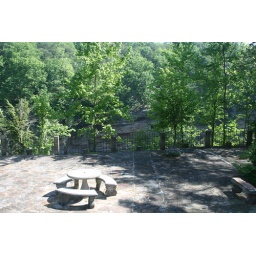
peering over into a strange and gorgeous mountain lake that was alll ours.